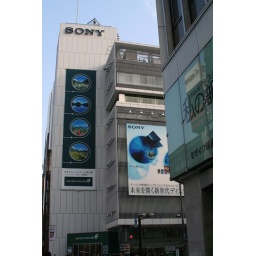
The Sony corporation's showcase for their technology, highlight for me - 2 PS3's running in the ground floor lobby.